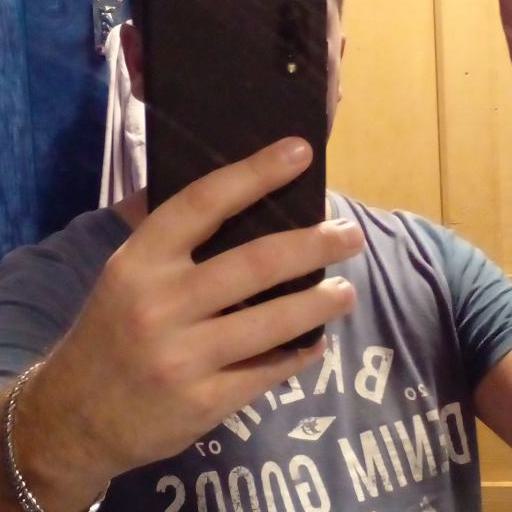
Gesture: no_gesture